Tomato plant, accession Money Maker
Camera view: tilt-top (135 deg); turntable rotation: 0 degrees
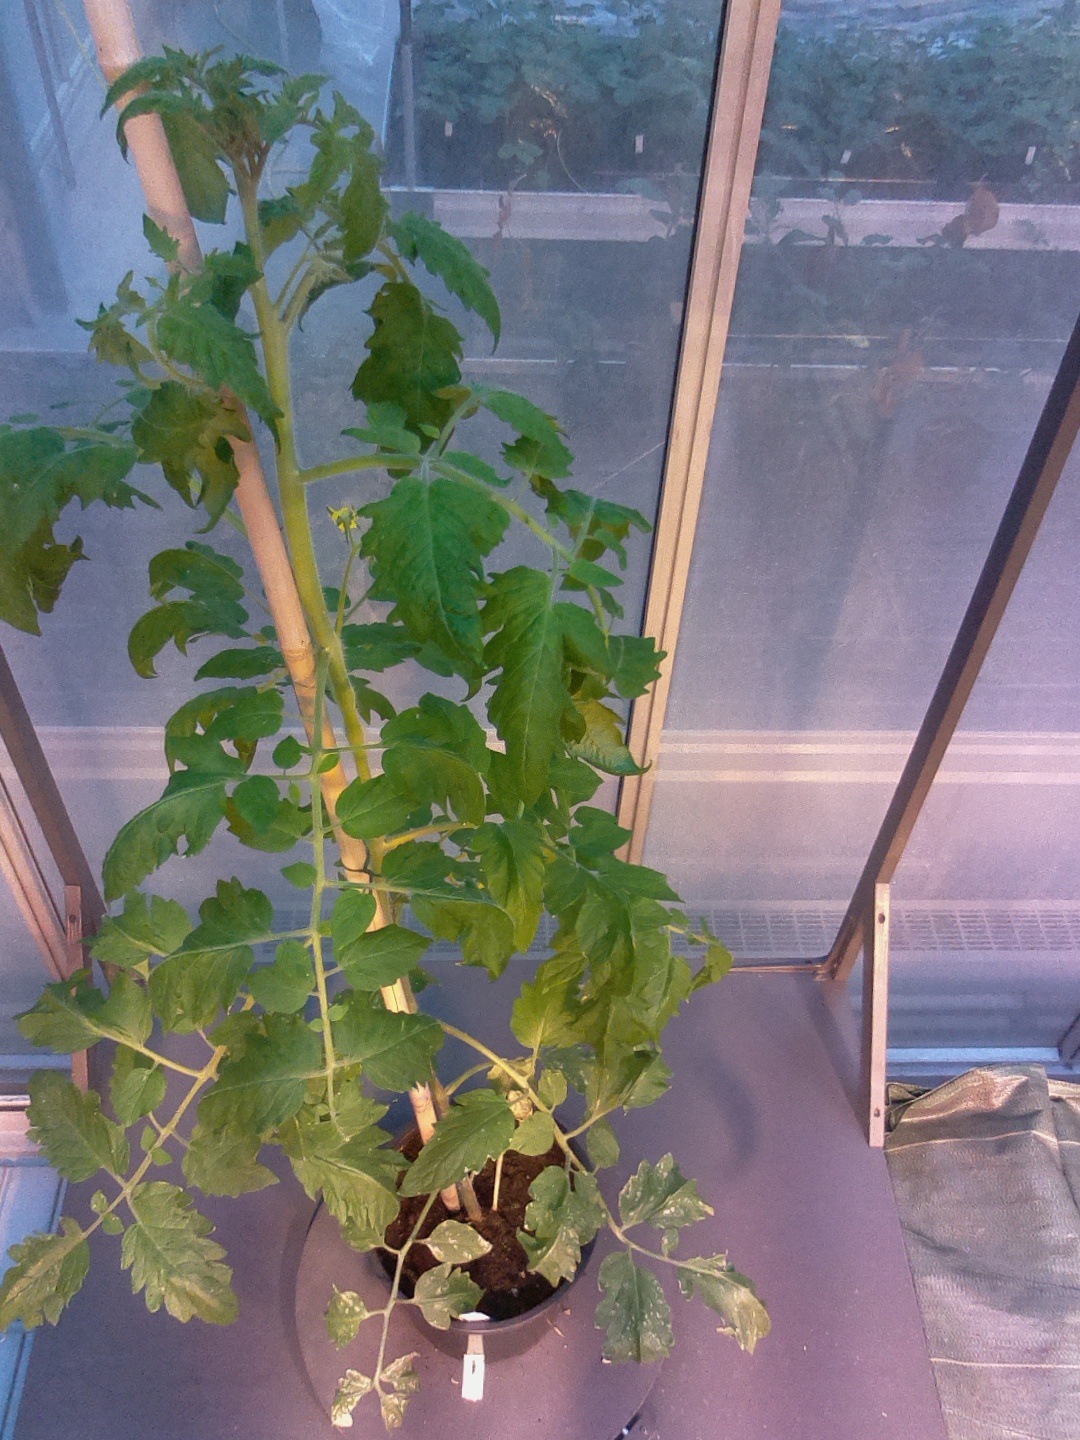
BBCH growth stage 68: Full flowering, 80%-90% of flowers open, more petals falling